Answer in natural language. Considering the relative positions, where is blurry image (highlighted by a green box) with respect to modern stainless steel refrigerator (highlighted by a blue box)? Choose between the following options: above or below
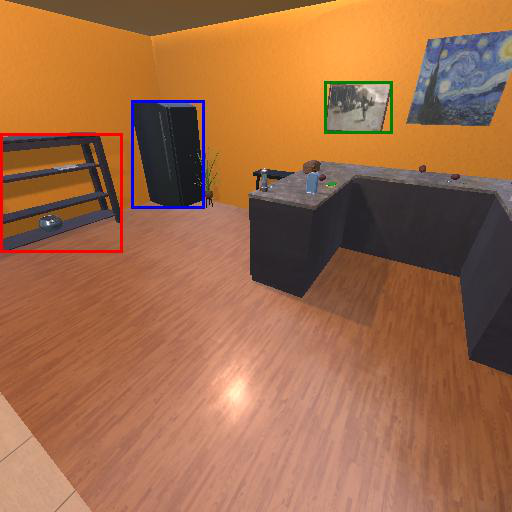
<answer>below</answer>